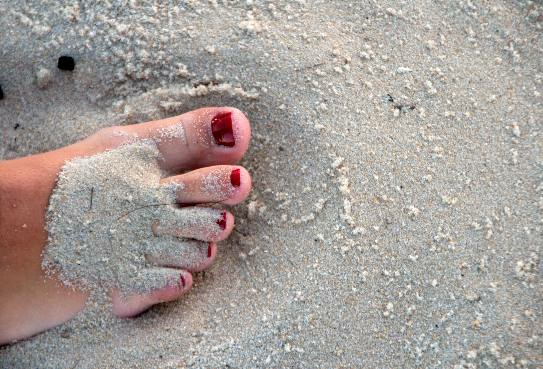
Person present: Yes